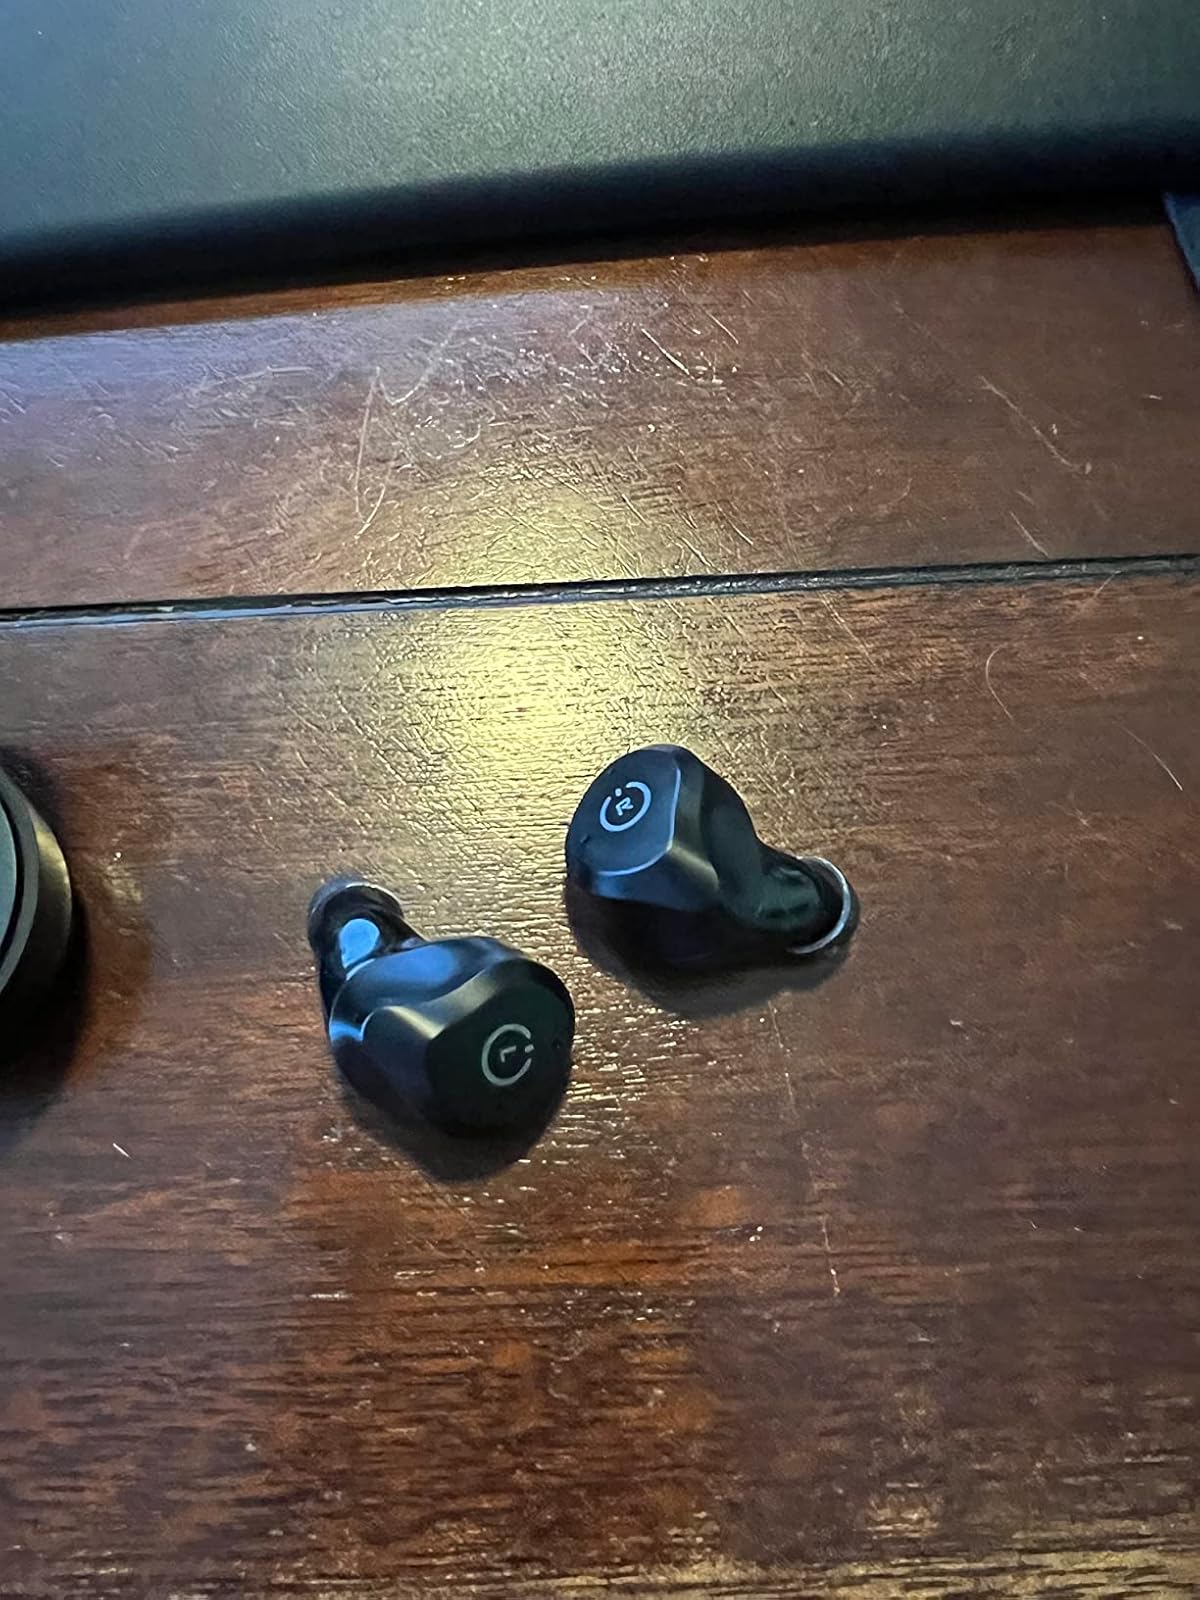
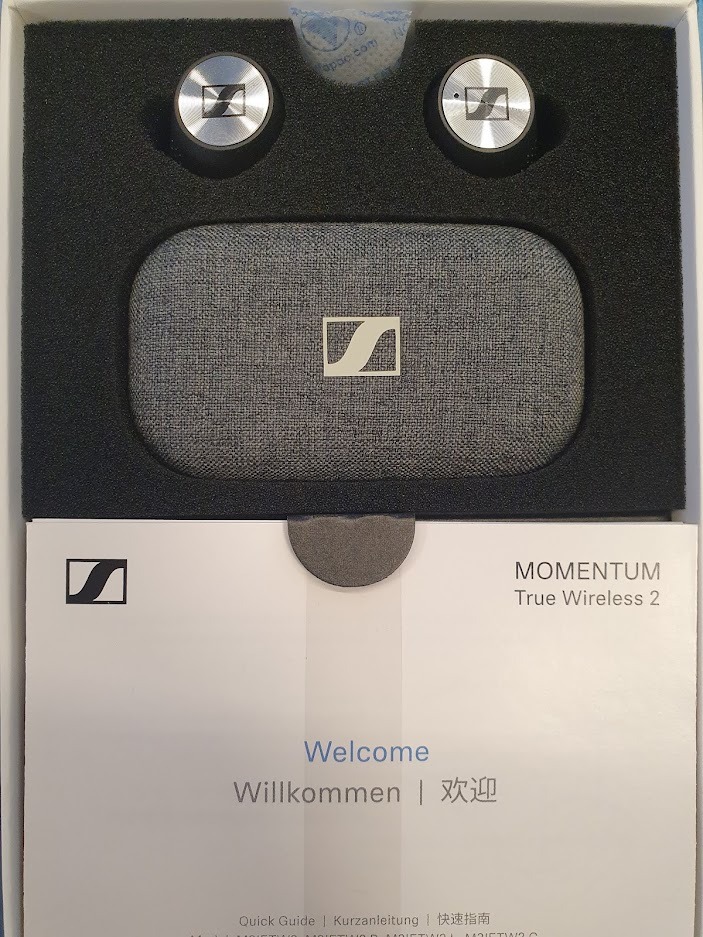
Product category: earbuds
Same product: no